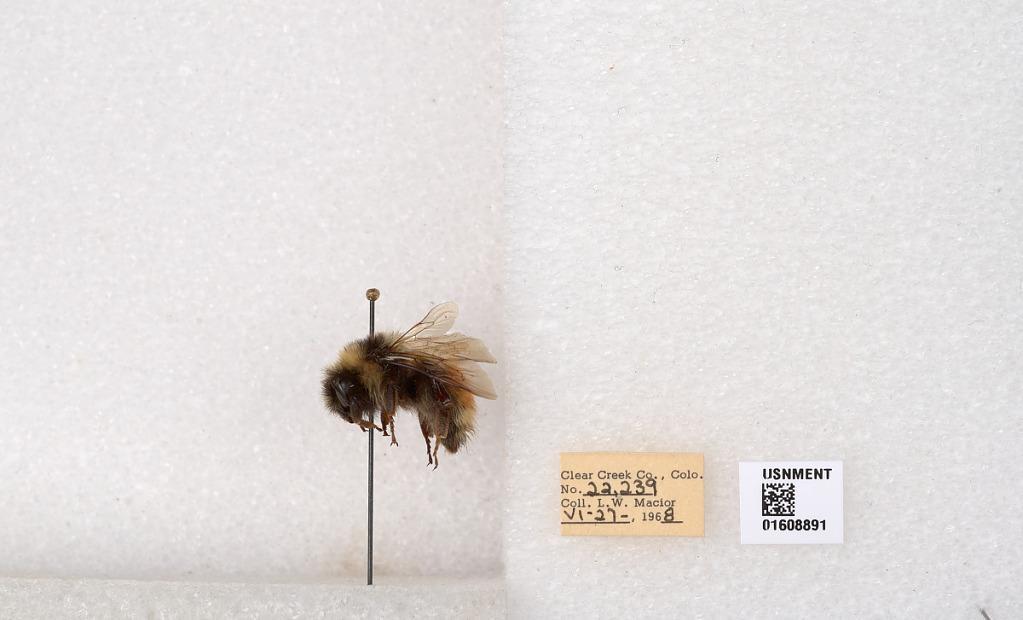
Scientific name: Bombus (Pyrobombus) sylvicola Kirby
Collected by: L. Macior
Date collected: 1968-6-27
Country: United States
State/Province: Colorado
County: Clear Creek
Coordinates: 39.6891, -105.644